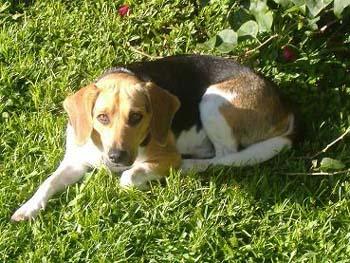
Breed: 276-n000113-beagle